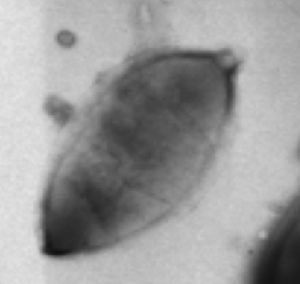
Image en microscopie électronique d'une bactérie membre appartenant au phylum Synergistetes.
Les Synergistetes sont une division de bactéries.